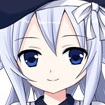
Portrait style: Anime Portrait